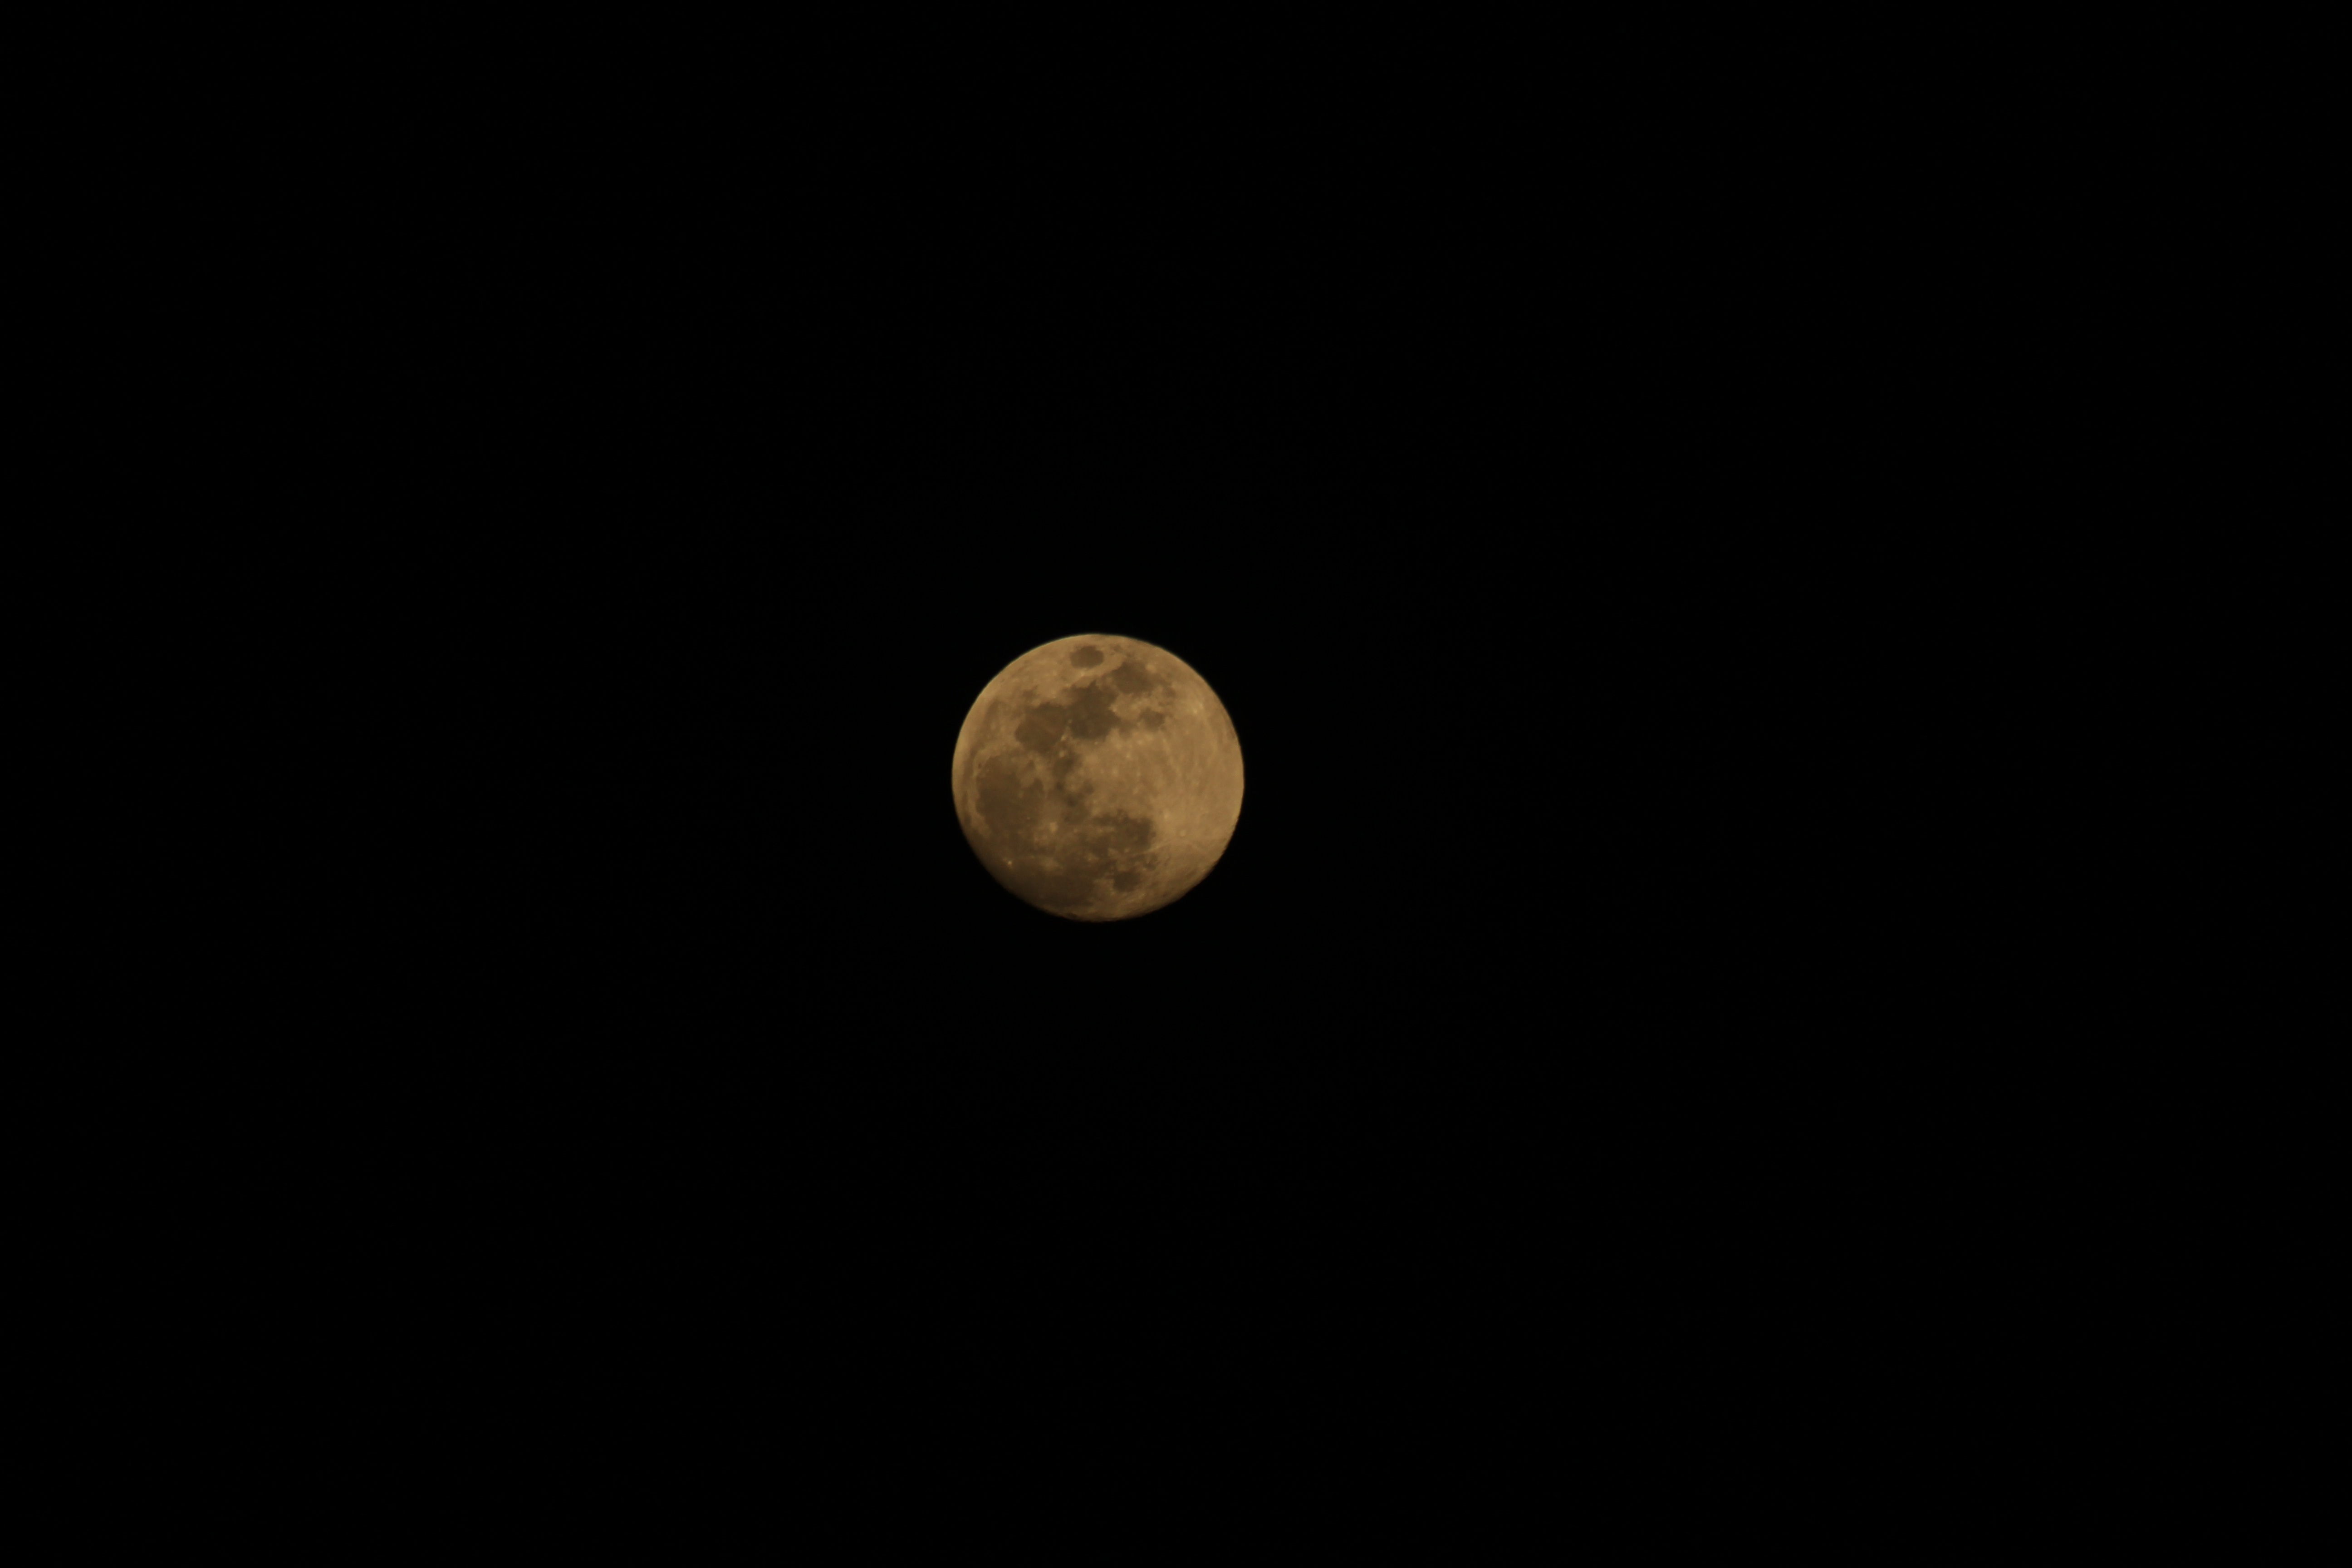
black and white, atmosphere, moon, full moon, circle, astronomical object, lunar eclipse, the full moon, celestial event